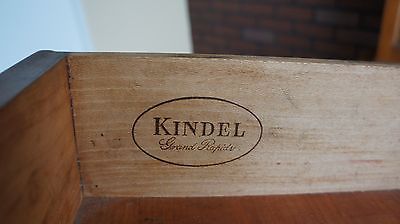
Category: cabinet